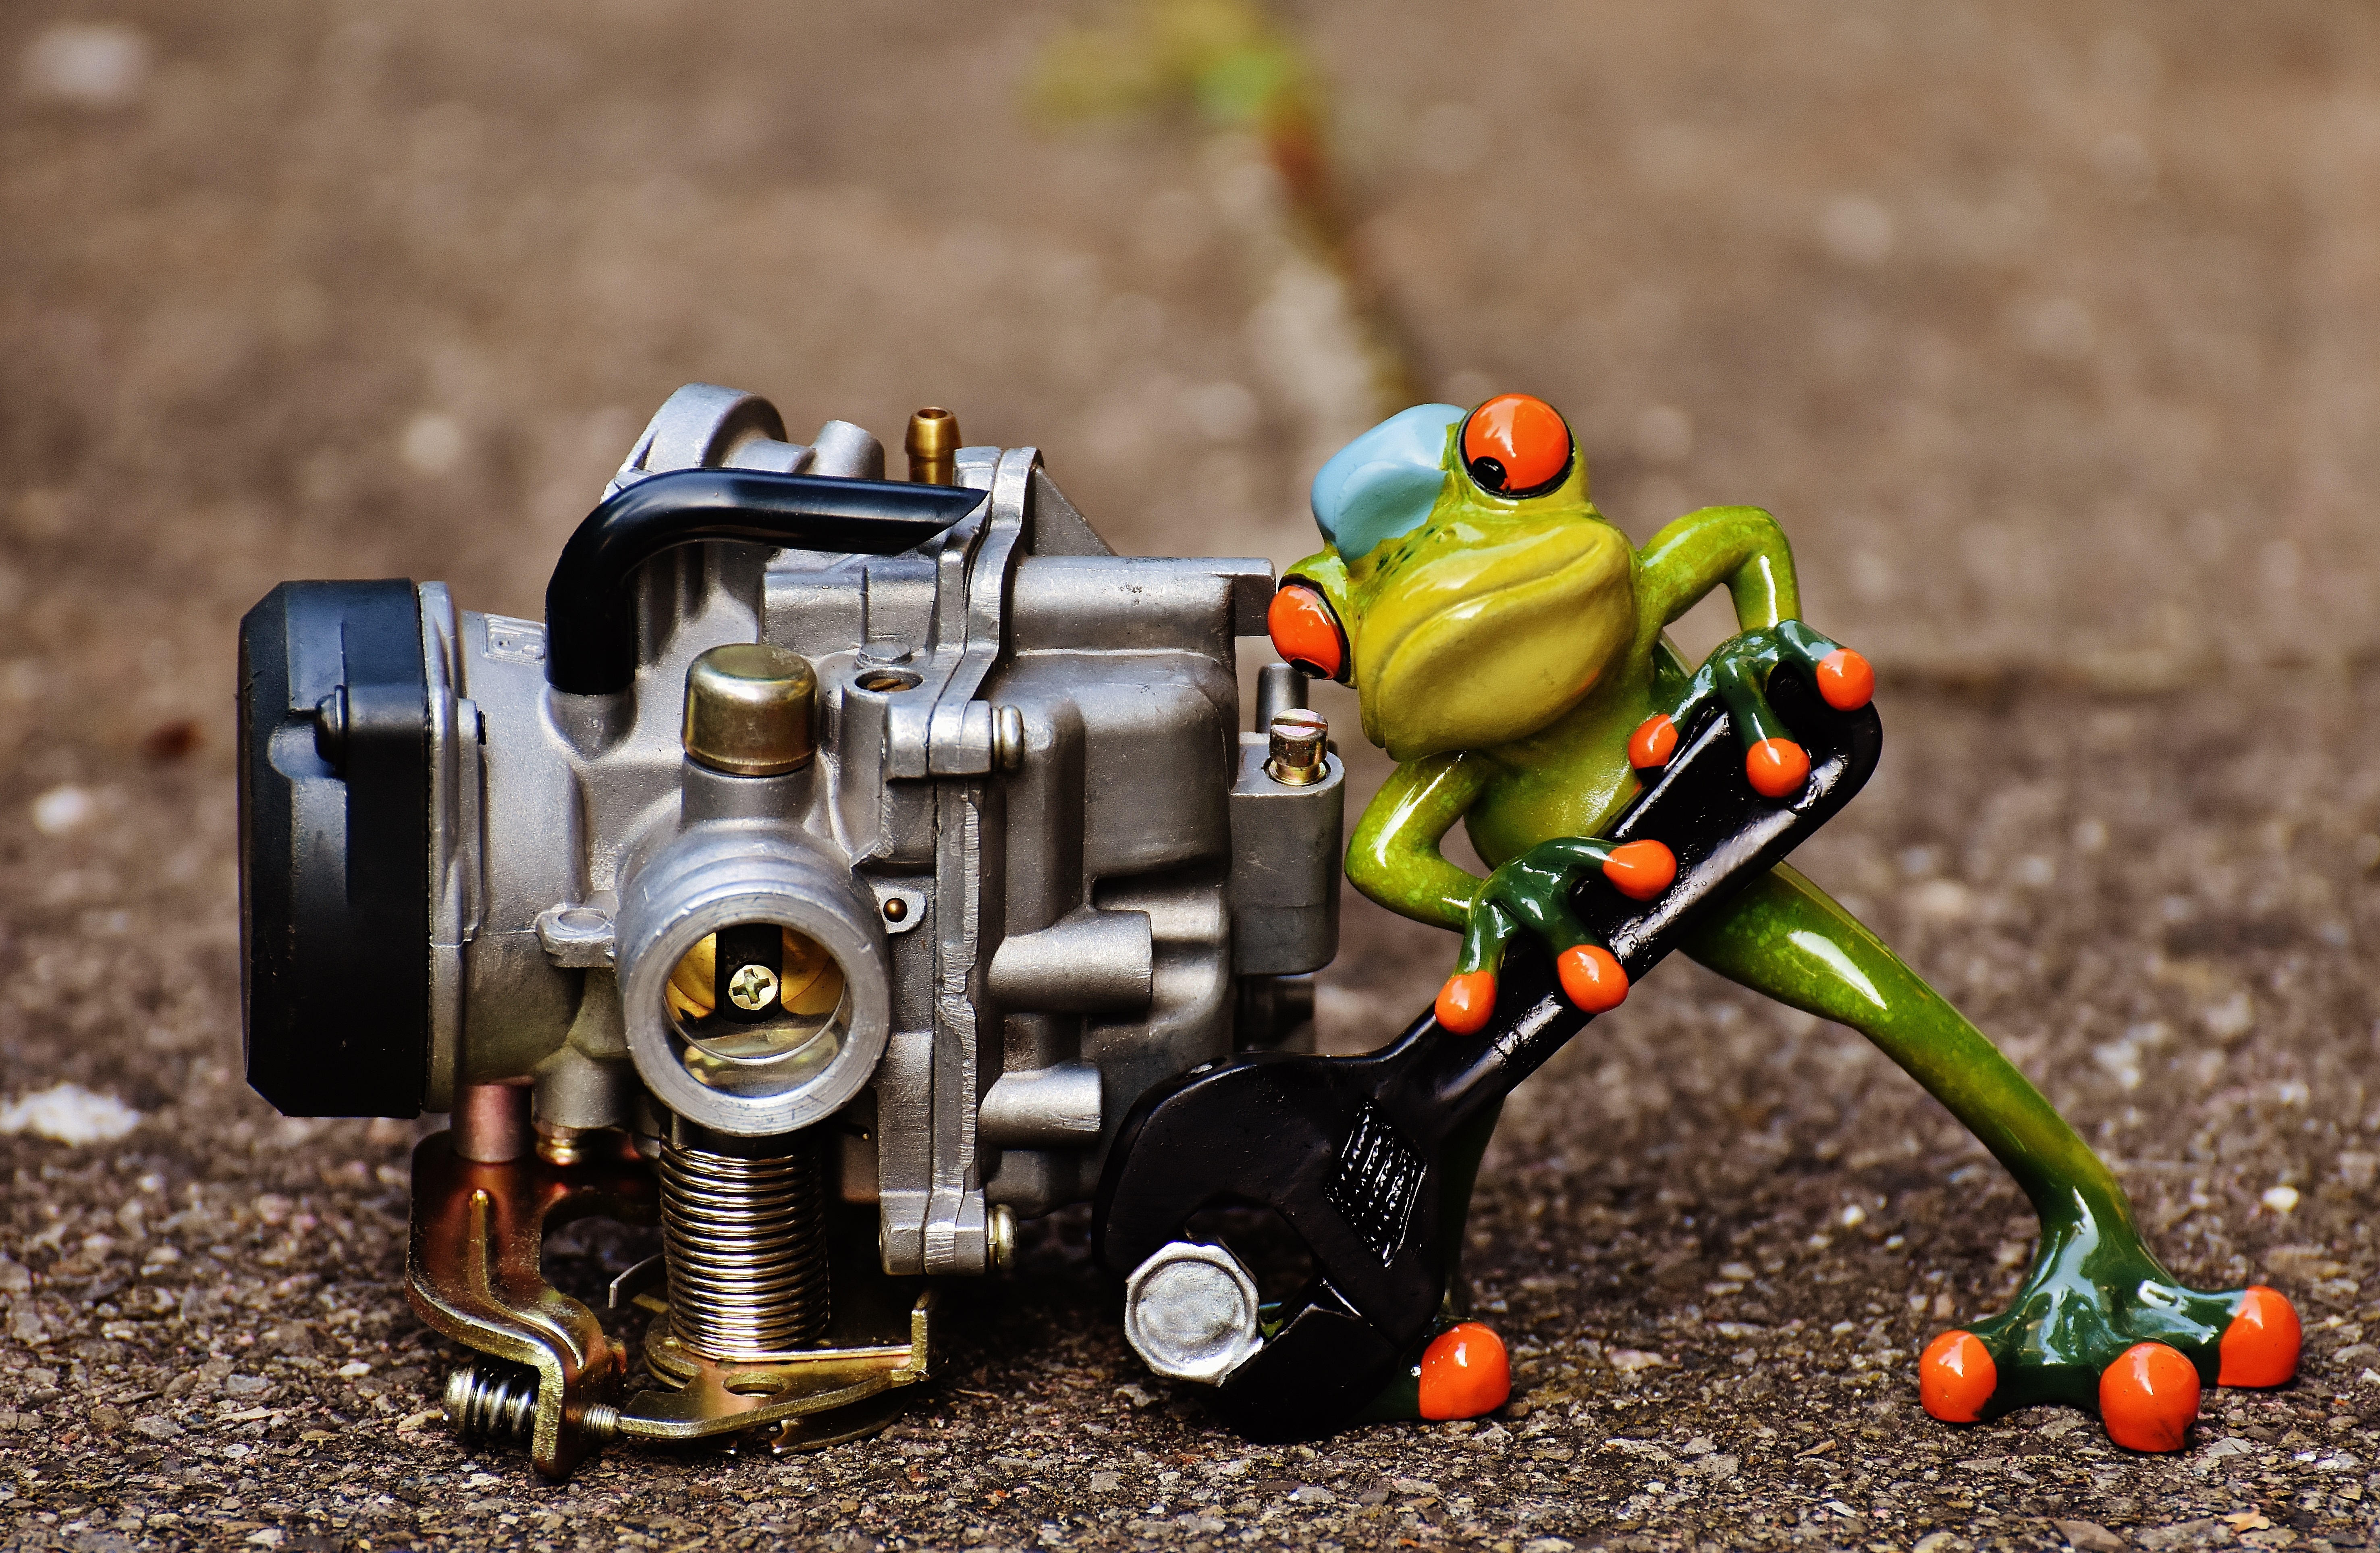
technology, cute, repair, machine, frog, toy, fig, screw, wrench, funny, robot, frogs, mechanic, screwdrivers, carburetor